Scandrett Regional Park

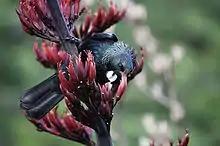
Tūī and harakeke were both valued resources used by Mātairoa and Purahurawai Māori.

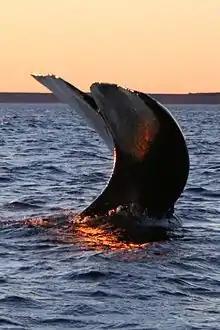
Moanauriuri / Kawau Bay is named for its 'deep blue waters' where whales like the tohora / southern right whale used to migrate.

Mātairoa / Mullet Point was occupied by Māori for many generations, evidenced by visible archaeological features including two headland pā, tūāpapa (house terraces), rua (food storage pits), ahu otaota (shell middens), rubbish dumps (from food waste), and groves of harakeke (flax), karaka and tawāpou.